360 video projection

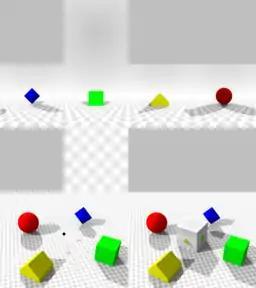
Example of cube mapping

Cube mapping records the environment as the six faces of a cube. The image distortion is markedly reduced, especially when looking at the faces head-on. Still, the edges and corners of faces receive more pixels than the center.